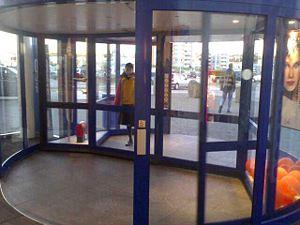
Porte tambour à fr:Kópavogur (fr:Islande)
Une porte tambour est une porte fonctionnant selon le principe du tourniquet. Elle fut créée en 1888 par Theophilus Van Kannel.